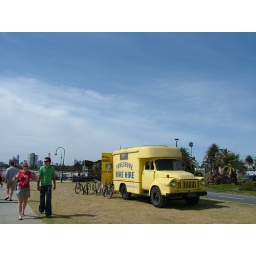
Weekend bike hire truck in St. Kilda, Melbourne, Victoria, Australia